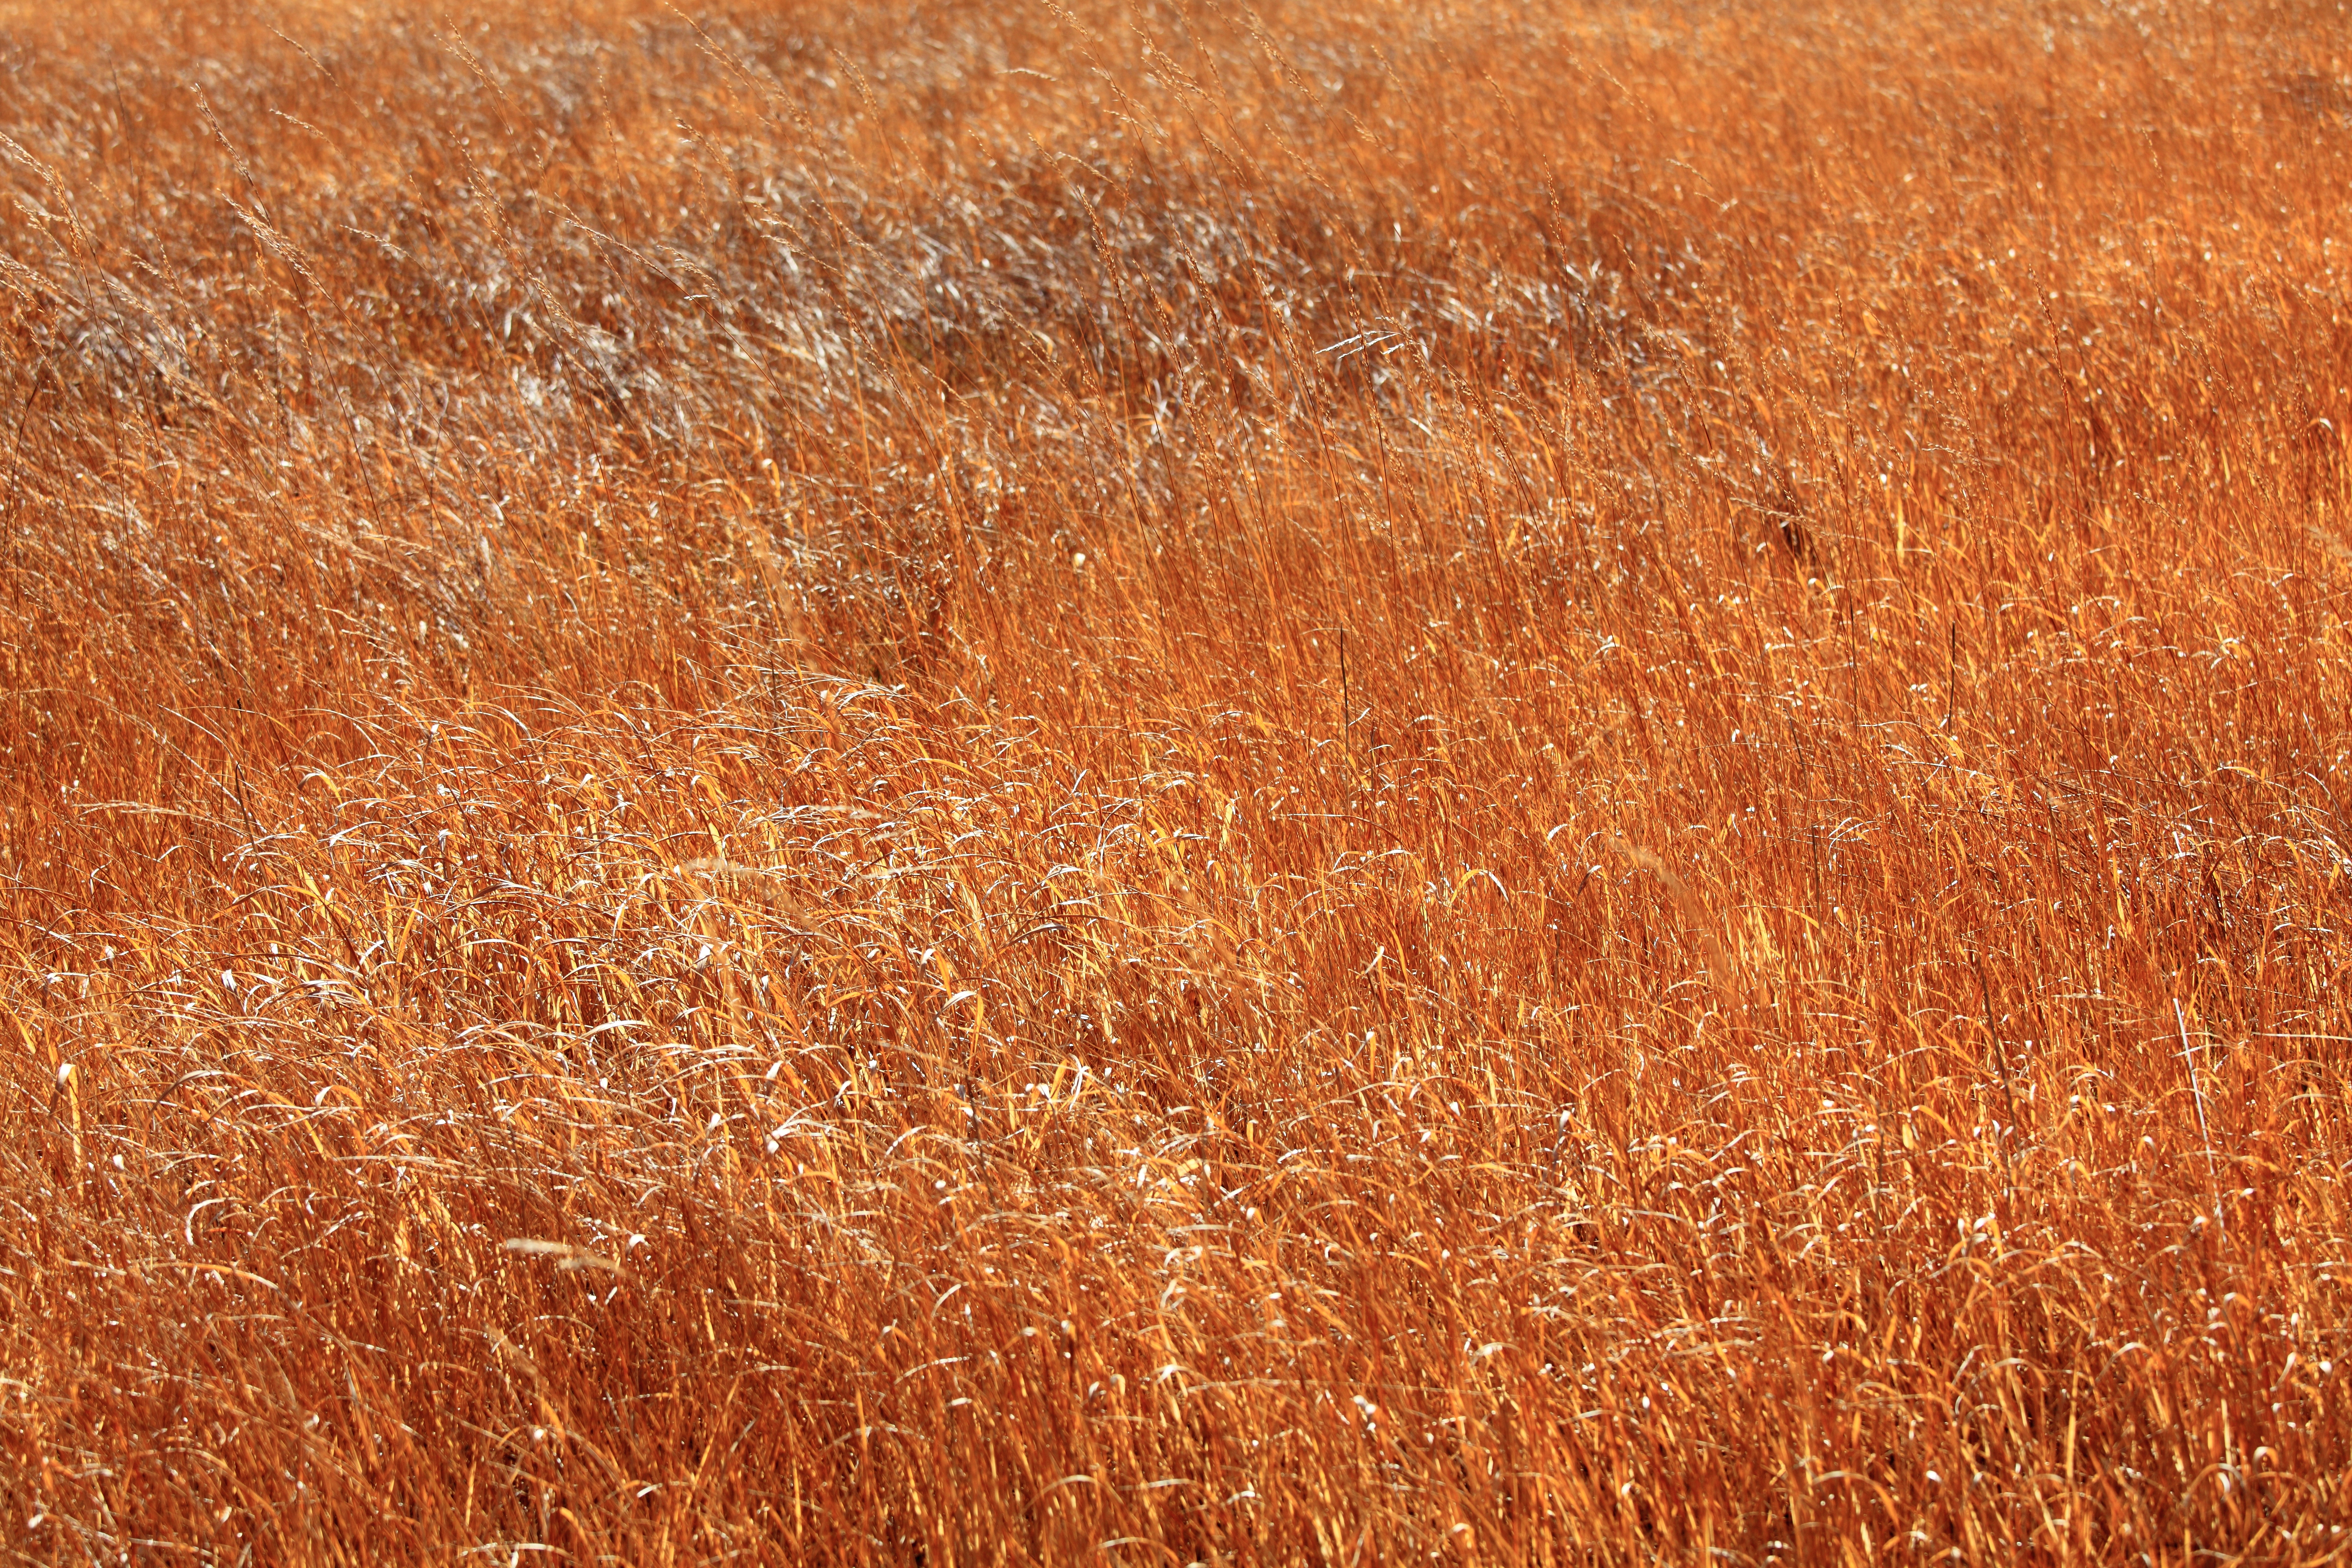
grass, plant, field, meadow, wheat, prairie, texture, pattern, food, high, crop, autumn, soil, agriculture, plain, background, grassland, wallpaper, 5d, hires, habitat, markii, ecosystem, hi, res, resolution, fukushima, oze, hinoemata, ozenationalpark, steppe, flowering plant, natural environment, grass family, land plant, phragmites